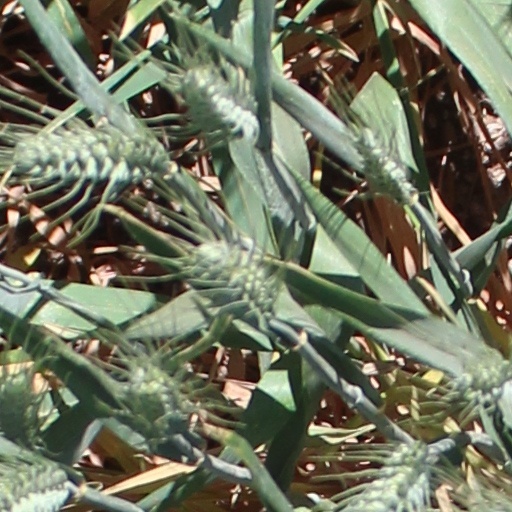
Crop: wheat